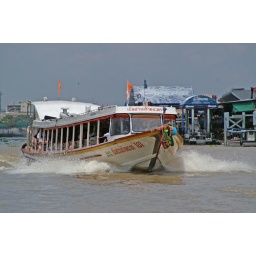
Chao Phraya river express boat in Bangkok, Thailand